Charles Winning

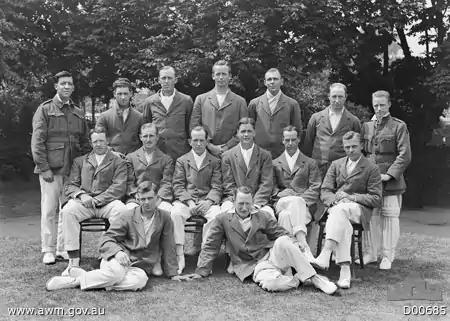
The Australian Imperial Force Touring XI photographed at Lord's Cricket Ground in June 1919. Charles Winning is first left in the back row.

Charles Samuel Winning (17 July 1889 – 20 April 1967) was an Australian cricketer active from 1914 to 1920 who played for New South Wales and the Australian Imperial Force Touring XI. He was born in Paddington, New South Wales and died in Newport, New South Wales. He appeared in 28 first-class matches as a right-handed batsman who bowled right arm medium pace. He scored 253 runs with a highest score of 30 and took 67 wickets with a best performance of six for 30. Although he played for New South Wales at junior level before the First World War, he never took part in the Sheffield Shield and all his first-class appearances were for the Australian Imperial Force (AIF) Touring XI. He retired after the AIF team disbanded.